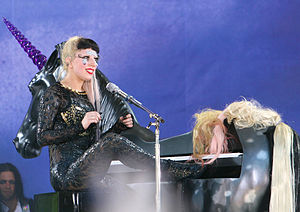
Lady Gaga / Kunstnerisk udtryk / Offentlighed
Gaga optræder i Good Morning Americas sommerkoncertserie.
Stefani Joanne Angelina Germanotta, bedre kendt som Lady Gaga, er en amerikansk sanger, sangskriver, skuespillerinde og pladeproducer. Hun er født og opvokset i New York City, hvor hun primært studerede på Convent of the Sacred Heart, men også kortvarigt var indskrevet på New York Universitys Tisch School of the Arts, inden hun besluttede at fokusere på sin musikalske karriere. Hun begyndte at optræde som rockmusiker på Manhattans Lower East Side og skrev kontrakt med Streamline Records ved udgangen af 2007. I løbet af sin ansættelse som sangskriver for pladeselskabet vakte hendes sangevner musikeren Akons opmærksomhed. Hun underskrev en kontrakt med hans selskab, Kon Live Distribution.